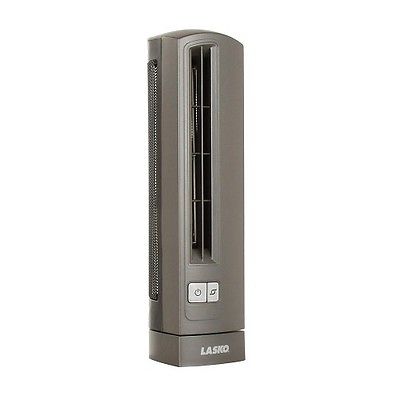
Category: fan